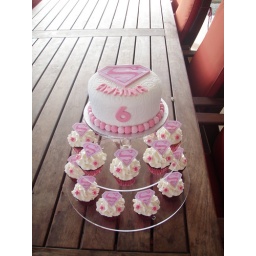
Mossy's Masterpiece - Awhina's super girl cake & cupcakes - Karratha cakes & cupcakes made locally by Mossy